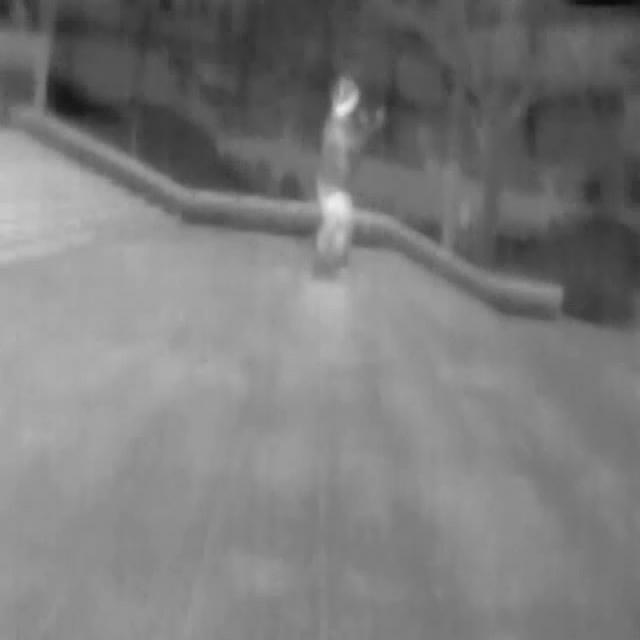
Detected objects:
label: person